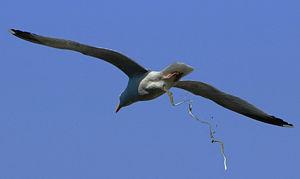
Un goéland argenté (Larus argentatus) en train de déféquer près de l'île de Bréhat Español: Una gaviota argéntea (Larus argentatus) defecando en el aire cerca de la isla de Bréhat